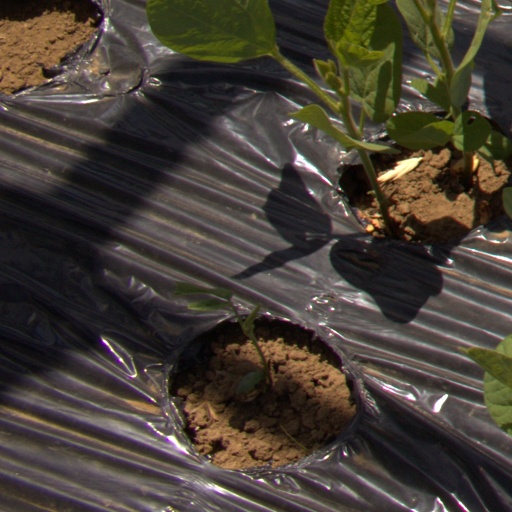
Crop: Jerusalem artichoke